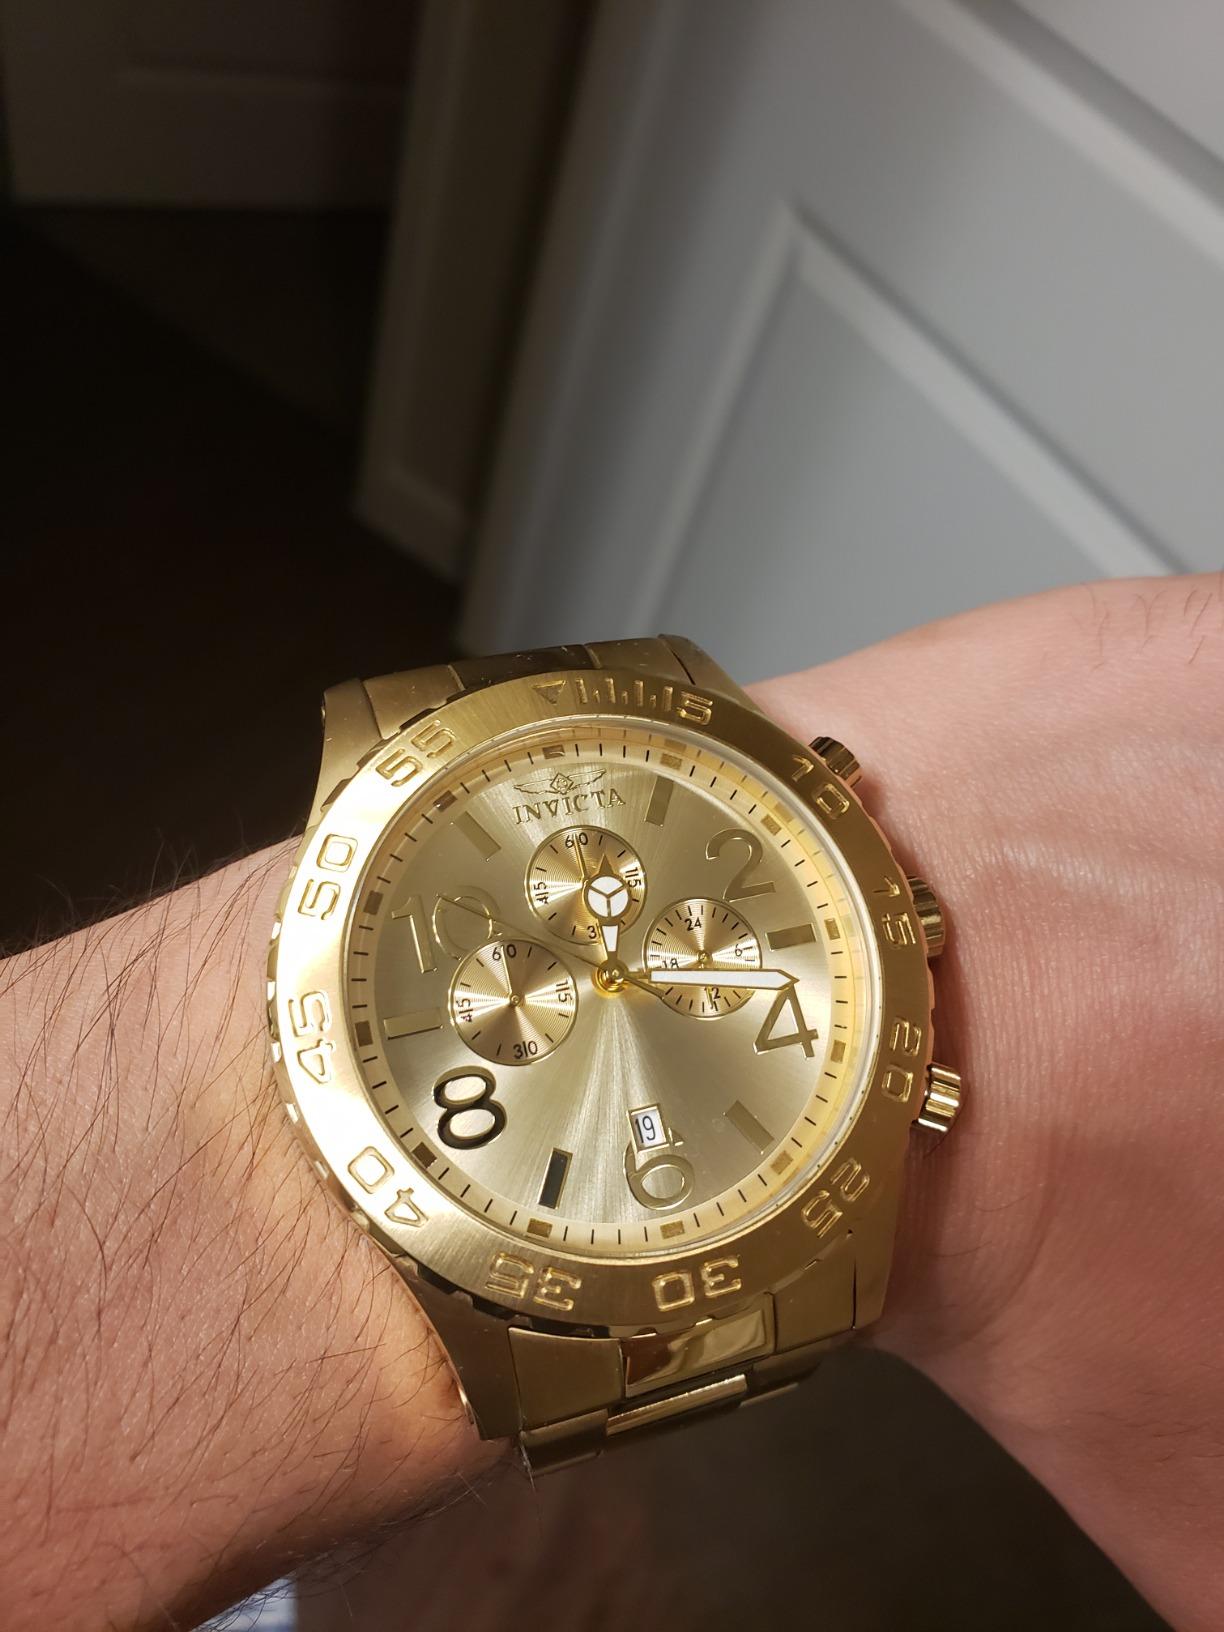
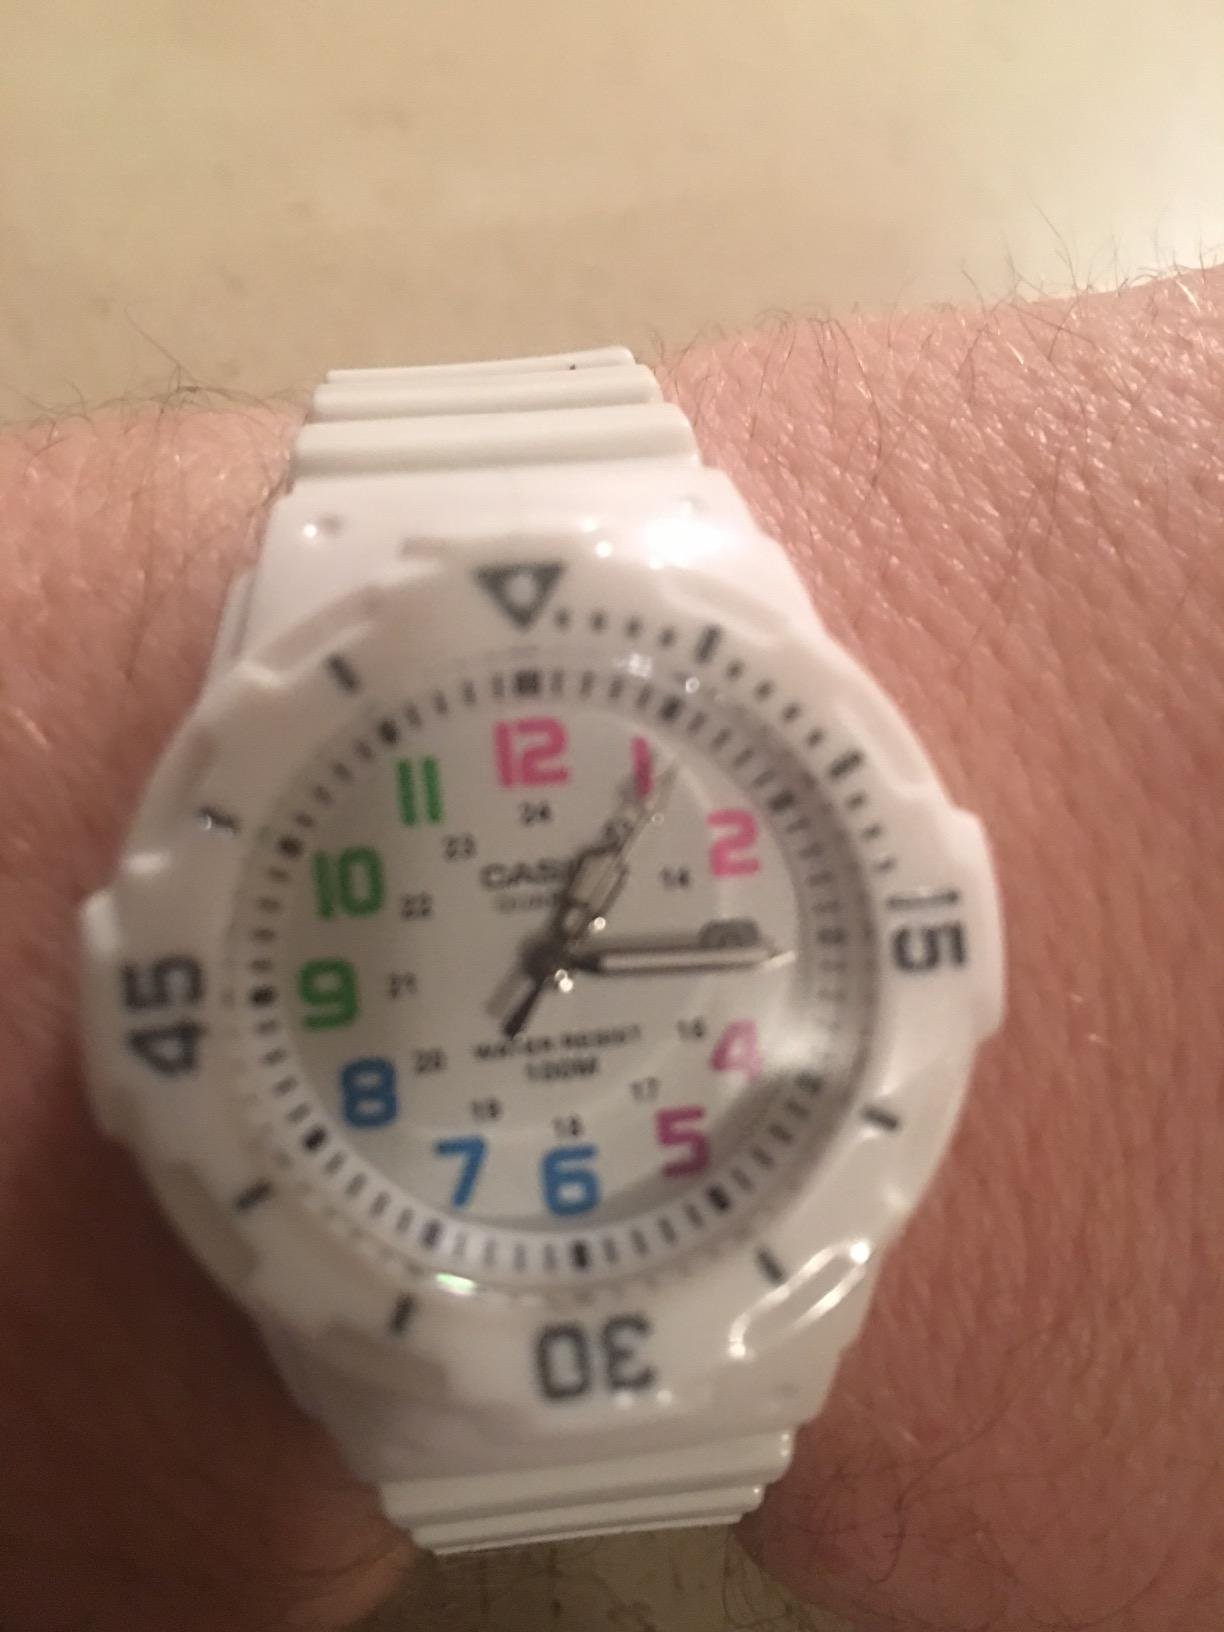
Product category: accessories_watch
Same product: no